2020–2021 U.S. troop withdrawal from Afghanistan

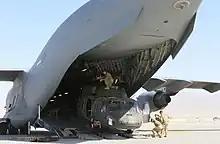
Aerial porters load a UH-60L Black Hawk helicopter unto a C-17 Globemaster III for departure from Bagram Airfield, 16 June 2021

Resultant of the US–Taliban deal, the US greatly reduced military support of Afghan Armed Forces offensive operations and pressured them into a defensive posture. The terms of the Doha agreement were not widely known due to classified annexes, verbal agreements, and poor communication. In particular, uncertainty surrounding US air strike rules of engagement fueled anxiety among the Afghan forces. The Taliban spread propaganda and disinformation on the agreement, further degrading morale of the defenders. Disinformation, bribery, and the use of tribal elders as negotiators led to cascading capitulation in many areas.